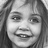
Emotion: neutral